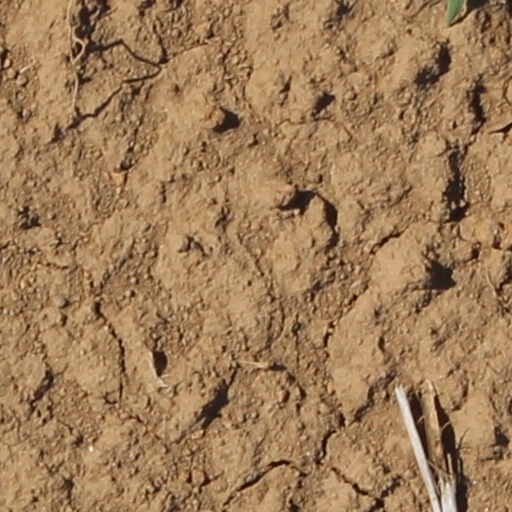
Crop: wheat